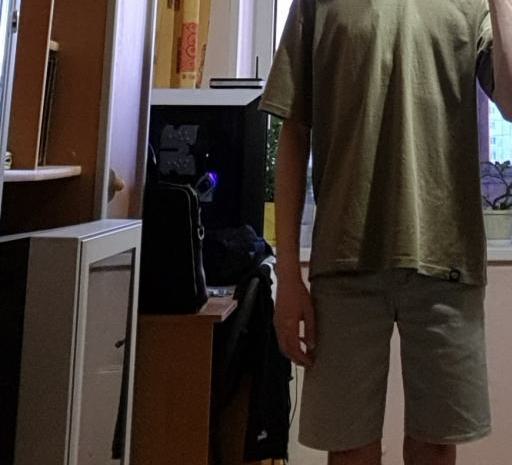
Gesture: no_gesture